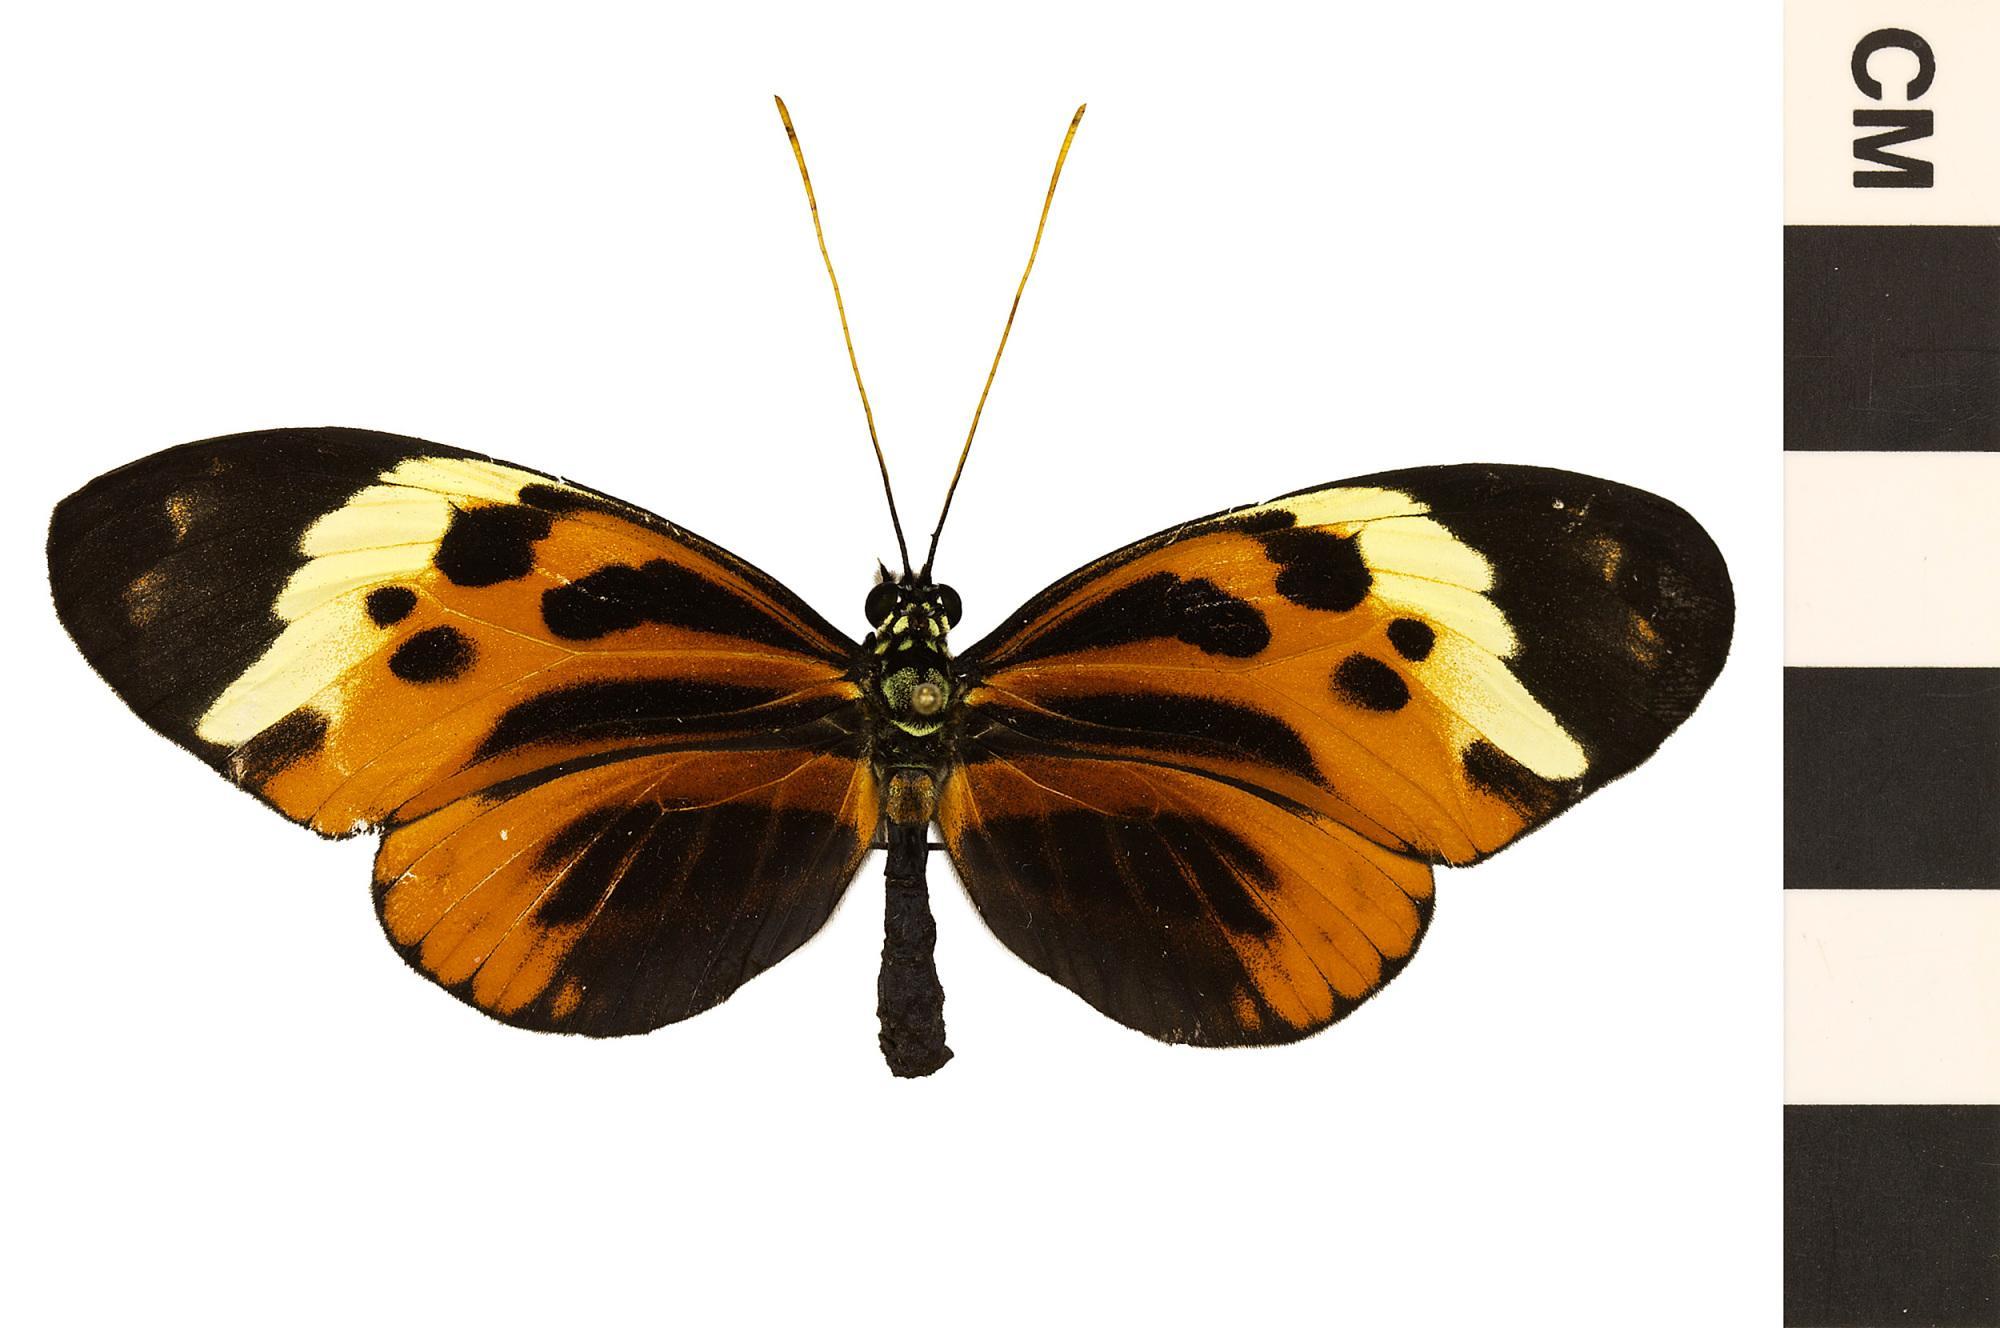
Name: Numata Longwing
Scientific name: Heliconius numata
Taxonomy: Animalia, Arthropoda, Hexapoda, Insecta, Lepidoptera, Nymphalidae, Heliconiinae
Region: US Mid Atlantic (PA, NJ, MD, DE, DC, VA, WV)
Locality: NMNH Insect Zoo, North America, United States, District of Columbia